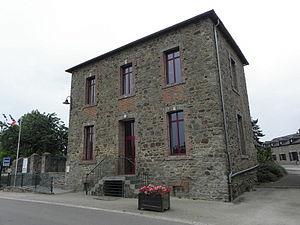
Mairie de Cardroc (35).
Cardroc est une commune française située dans le département d'Ille-et-Vilaine en Région Bretagne.